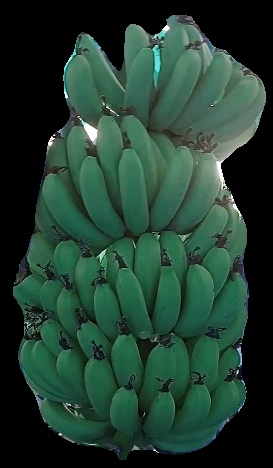
Variety: pachbale
Grade: grade1